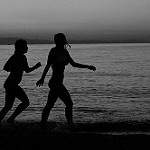
Label: B & W